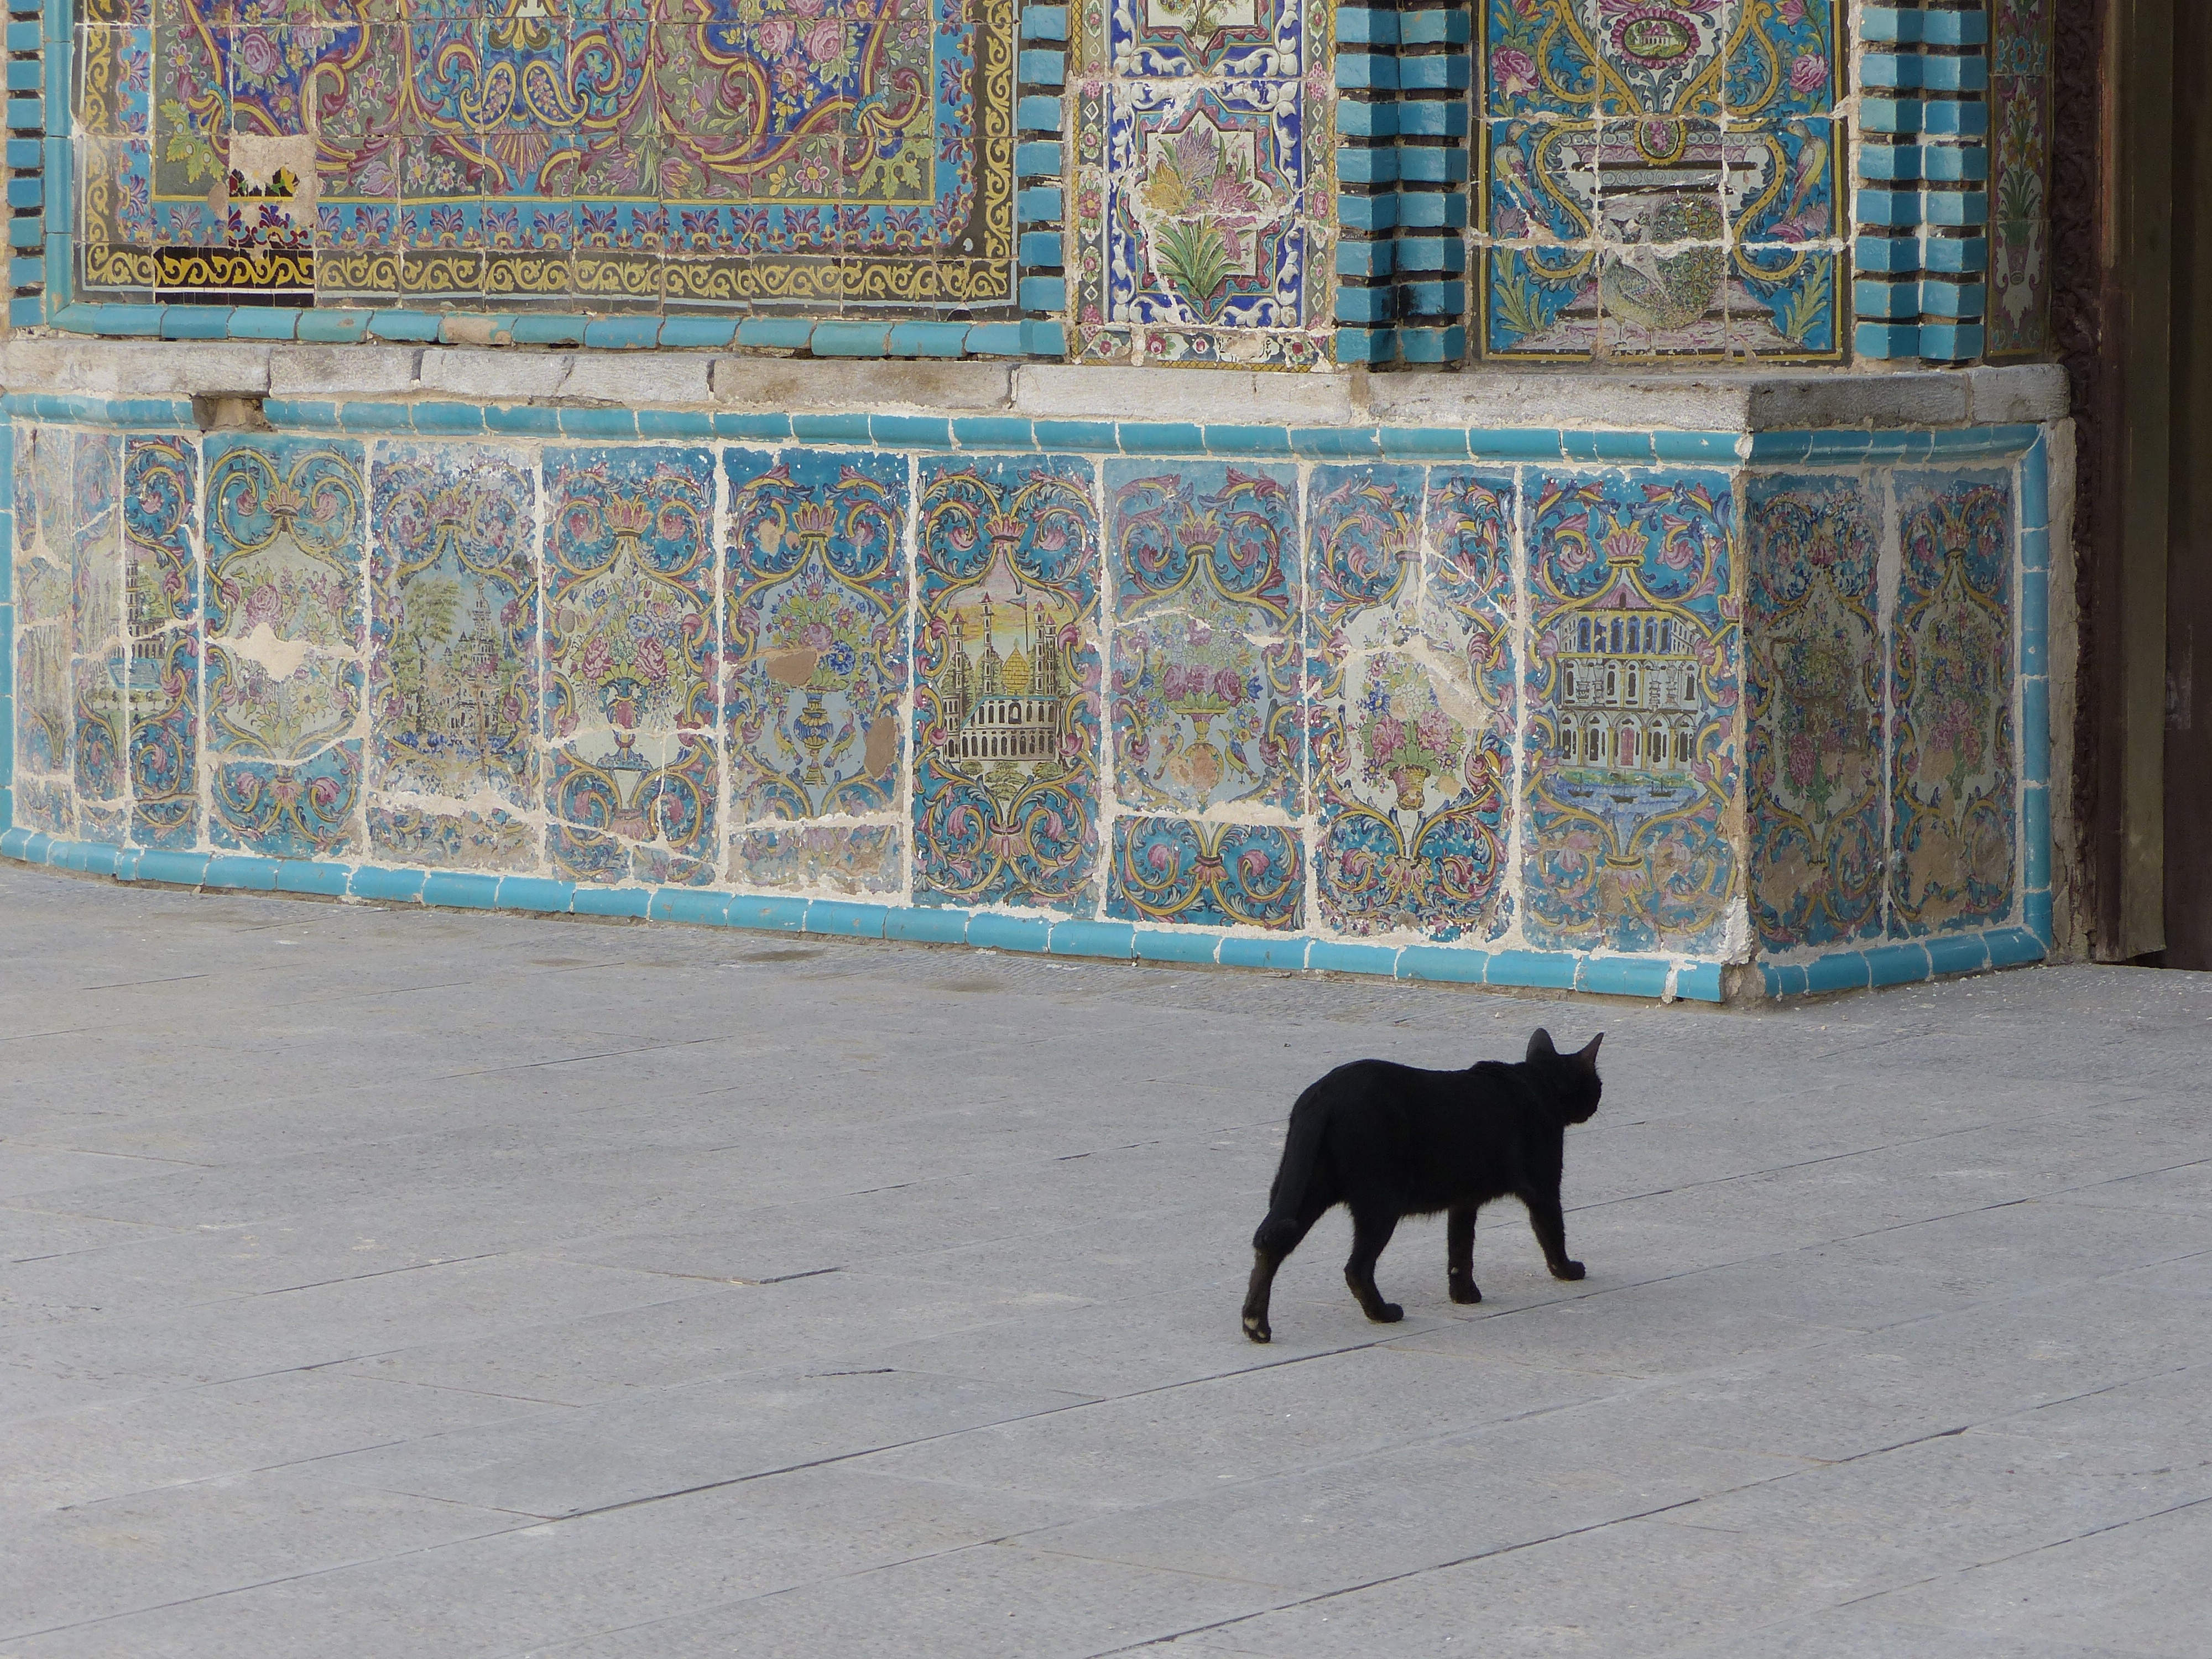
dog, cat, ceramic, mammal, tile, black, iran, flooring, dog like mammal